Edward Sharp House

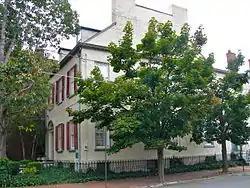

Edward Sharp House is located in Camden, Camden County, New Jersey, United States. The house was built in 1810 and was added to the National Register of Historic Places on February 29, 1980.